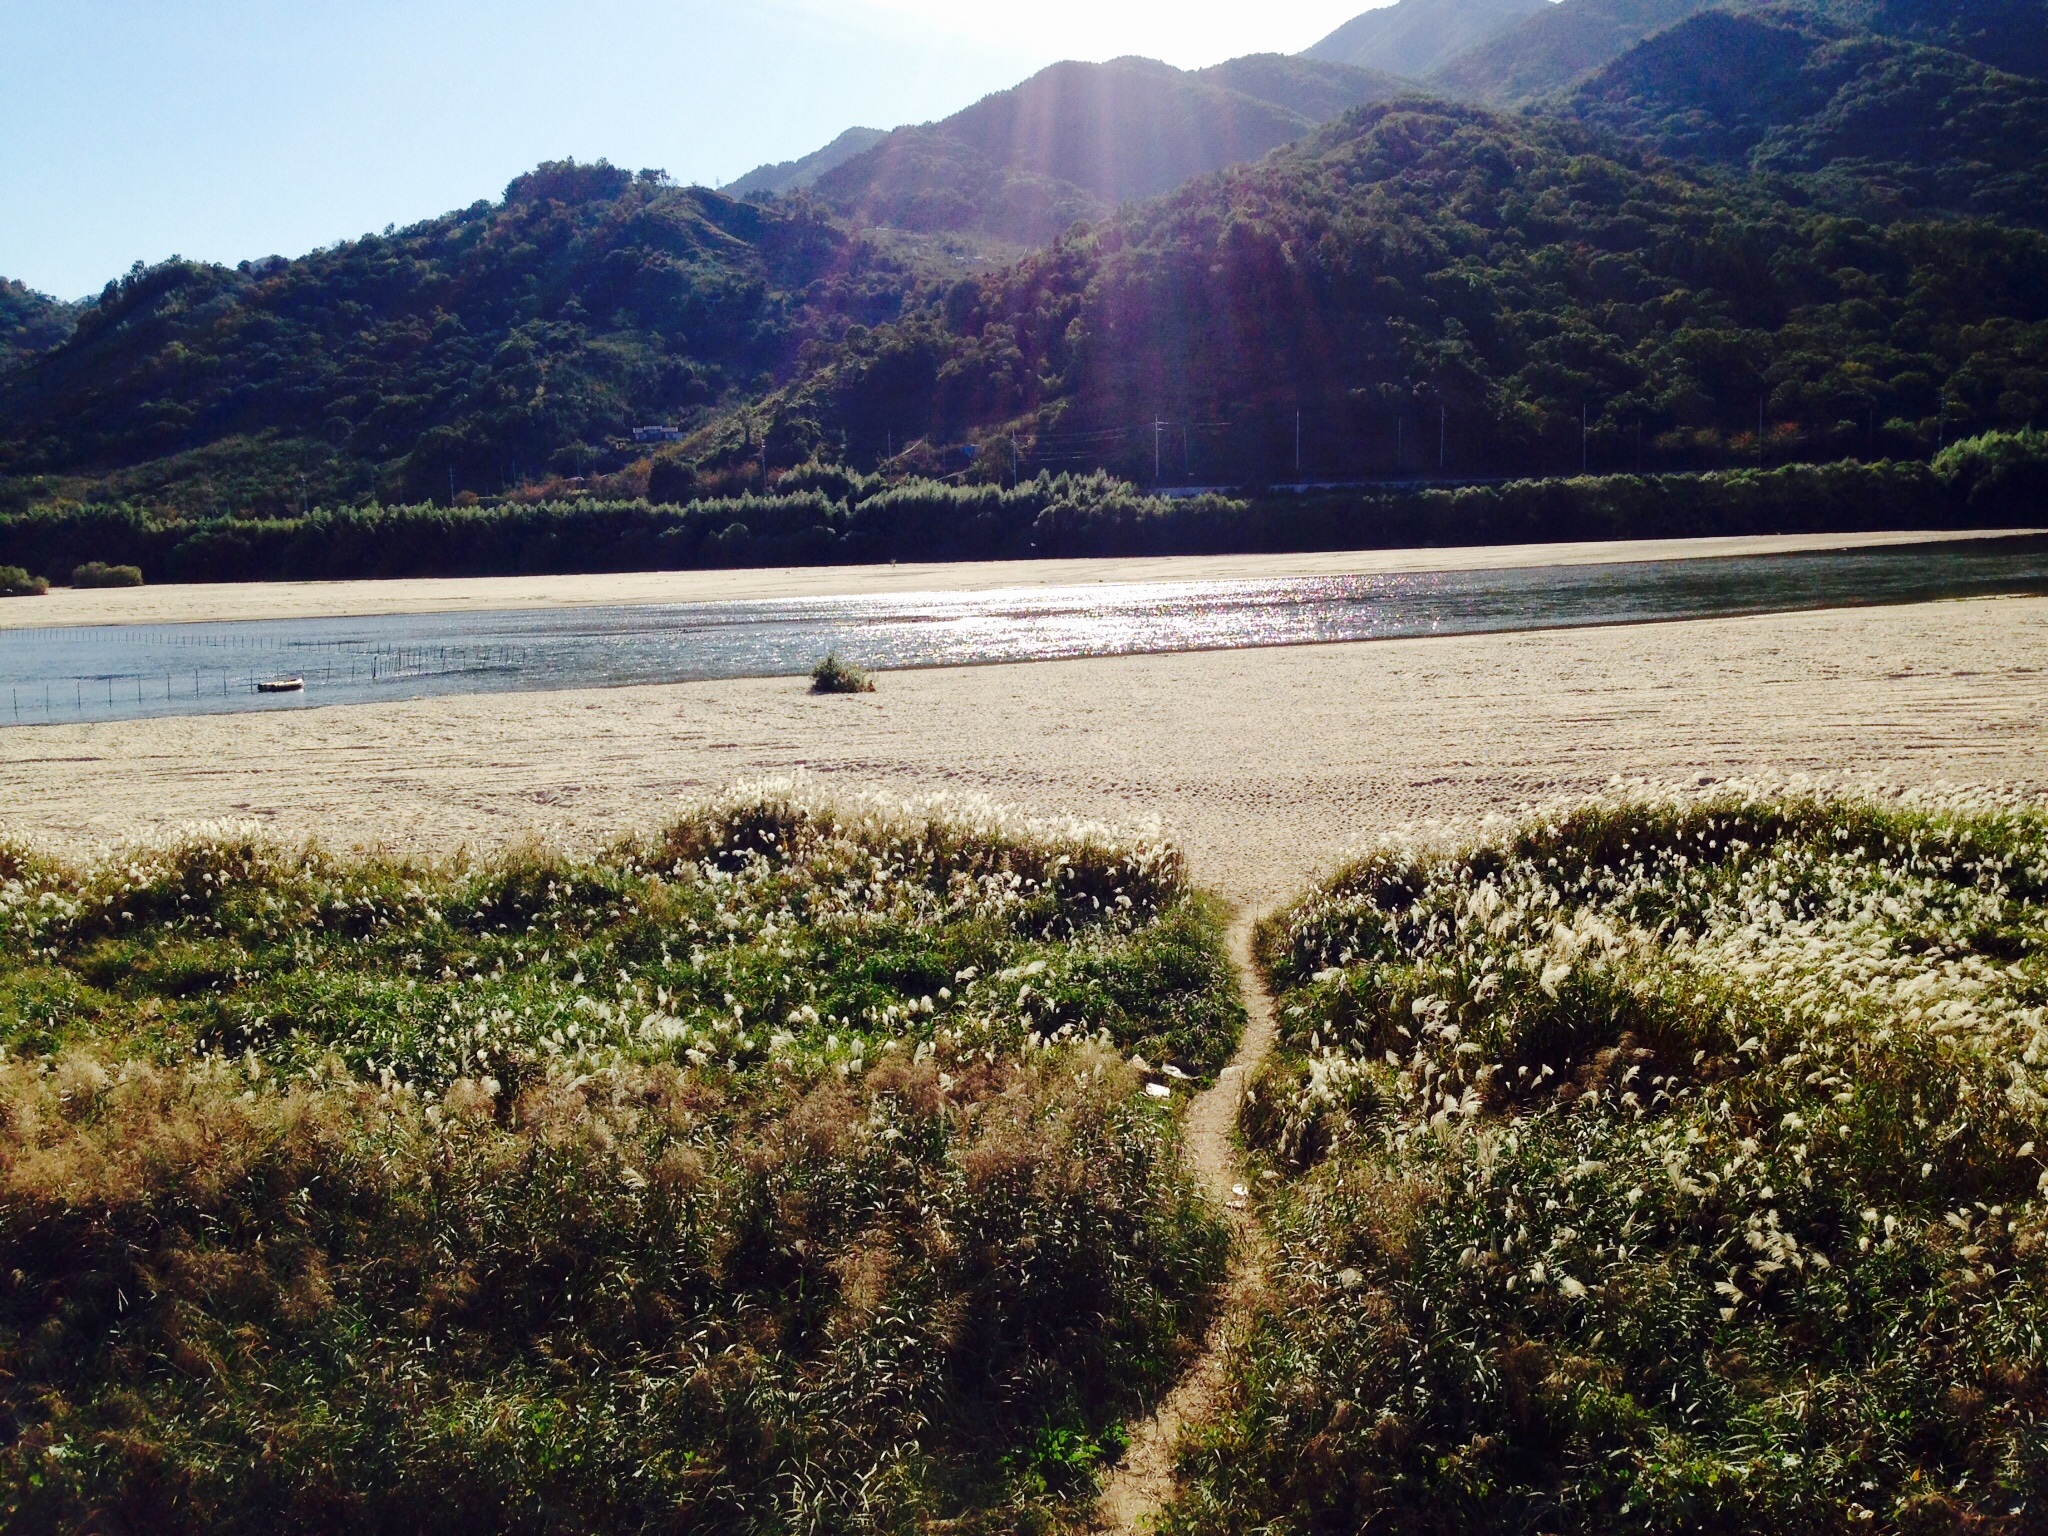
beach, landscape, sea, coast, water, nature, sand, marsh, wilderness, mountain, hill, shore, lake, river, cliff, bay, reservoir, terrain, body of water, wetland, habitat, loch, ecosystem, rural area, gil, aerial photography, silver grass, natural environment, geographical feature, seomjin